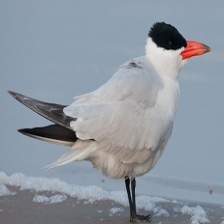
Species: CASPIAN TERN
Scientific name: HYDROPROGNE CASPIA